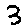
Label: 3